Soulcalibur III

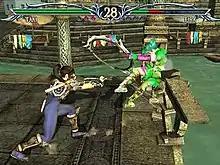
A gameplay screenshot of " Soulcalibur III", showing Taki attempting to throw Tira out of the ring through a destructible barrier

The game includes new modes such as Tales of Souls, an interactive story-driven mode comparable to Edge Master Mode from "Soul Edge"; Character Creation, in which players can create custom characters from 13 total occupations, with multiple weapons and fighting styles; and Chronicles of the Sword, a real-time-play mode that allows players to take their created souls through adventures of their own. The game also has the largest character roster — 24 characters playable in Tales of Souls mode and an additional 18 playable in all other modes — and largest battle stage selection in "Soul" series history.